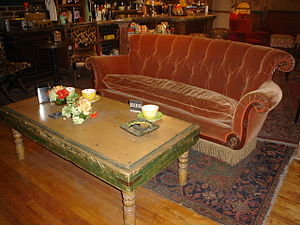
Central Perk
Central Perk i Warner Bros. studiet
Central Perk er en fiktiv café i tv-serien Venner, som de seks venner Phoebe Buffay, Monica Geller, Rachel Green, Joey Tribbiani, Ross Geller og Chandler Bing altid hænger ud på. Vennerne hænger altid ud omkring, og i sofaen, som står i caféen, hvilket også har resulteret i, at det er den der bl.a. er med i starten af showet.